Northville High School

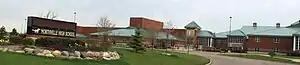
Northville High School

Northville High School has teams in the following sports: football, cross country, soccer, golf, basketball, wrestling, swimming, hockey, baseball, track, tennis, lacrosse, cheerleading, pom pon, volleyball, gymnastics, and softball. Northville High School also offers club sports teams in ultimate frisbee, hockey, rugby, bowling, figure skating, equestrian, triathlon, the Northville Rowing Club, and many more.